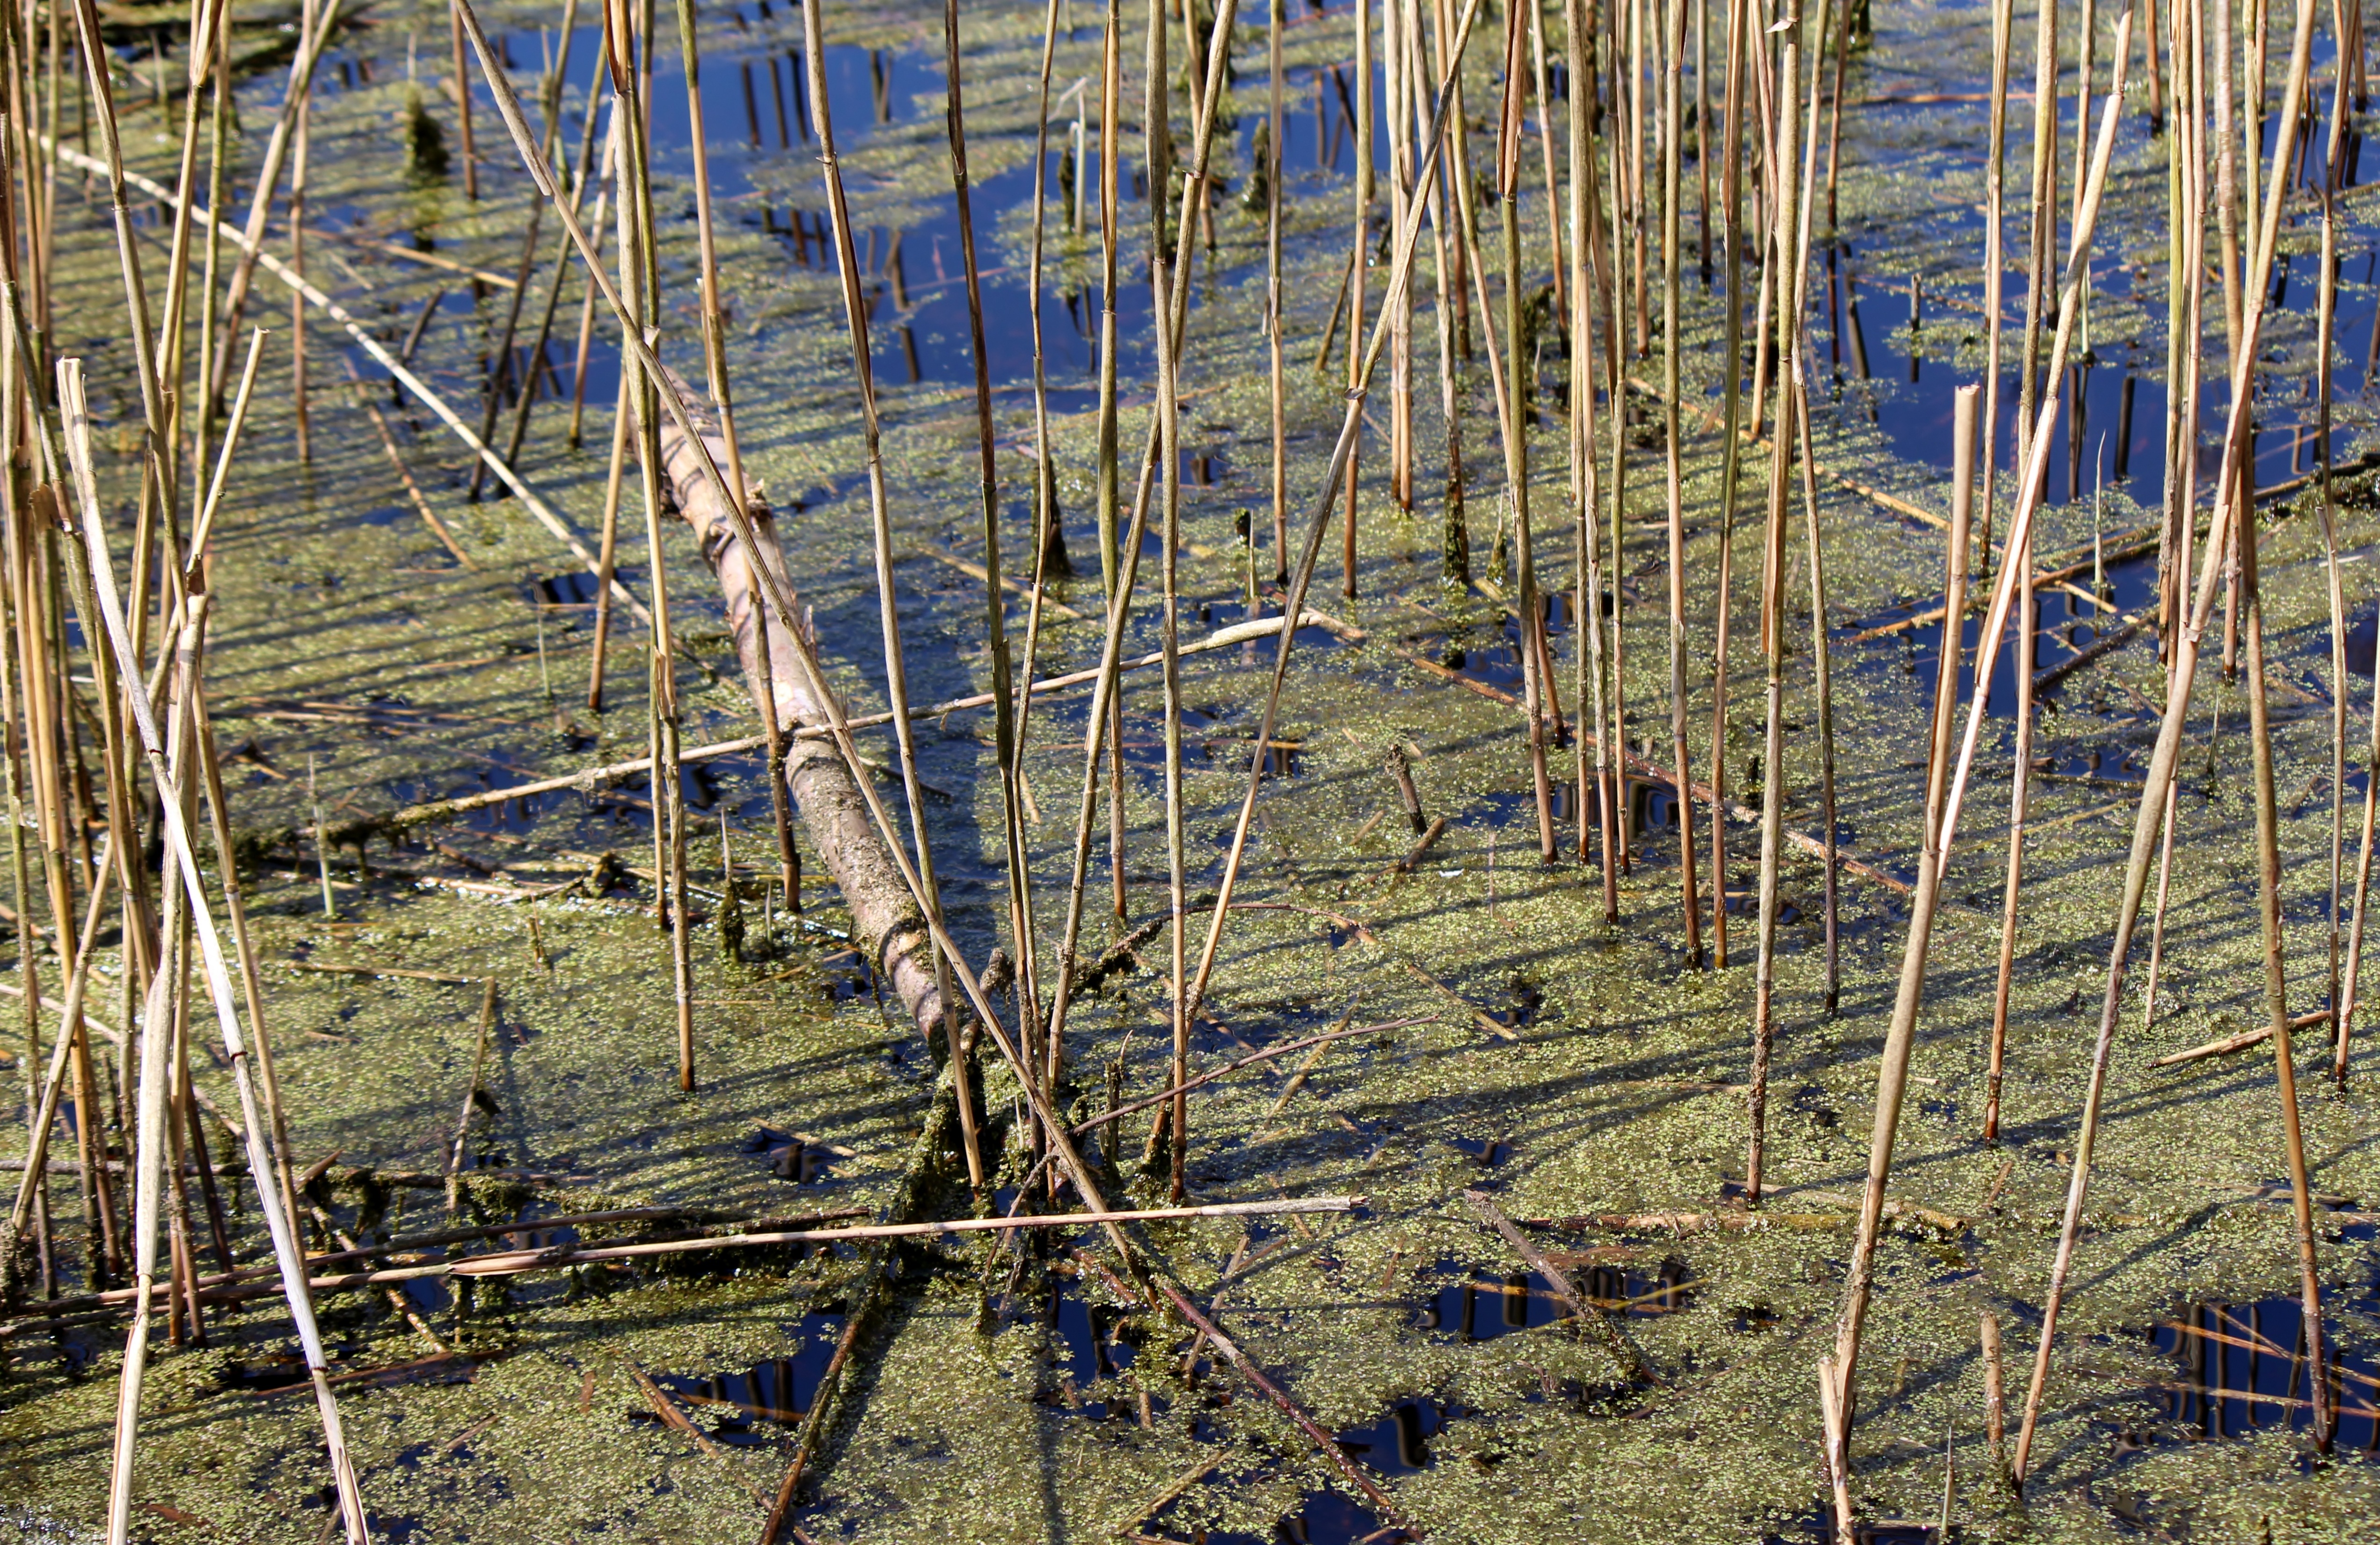
tree, wood, reflection, vehicle, mast, wetland, switzerland, barque, sailing ship, nature conservation, nature reserve, ecologically, tall ship, biotope, thurgau, hudelmoos, amriswil